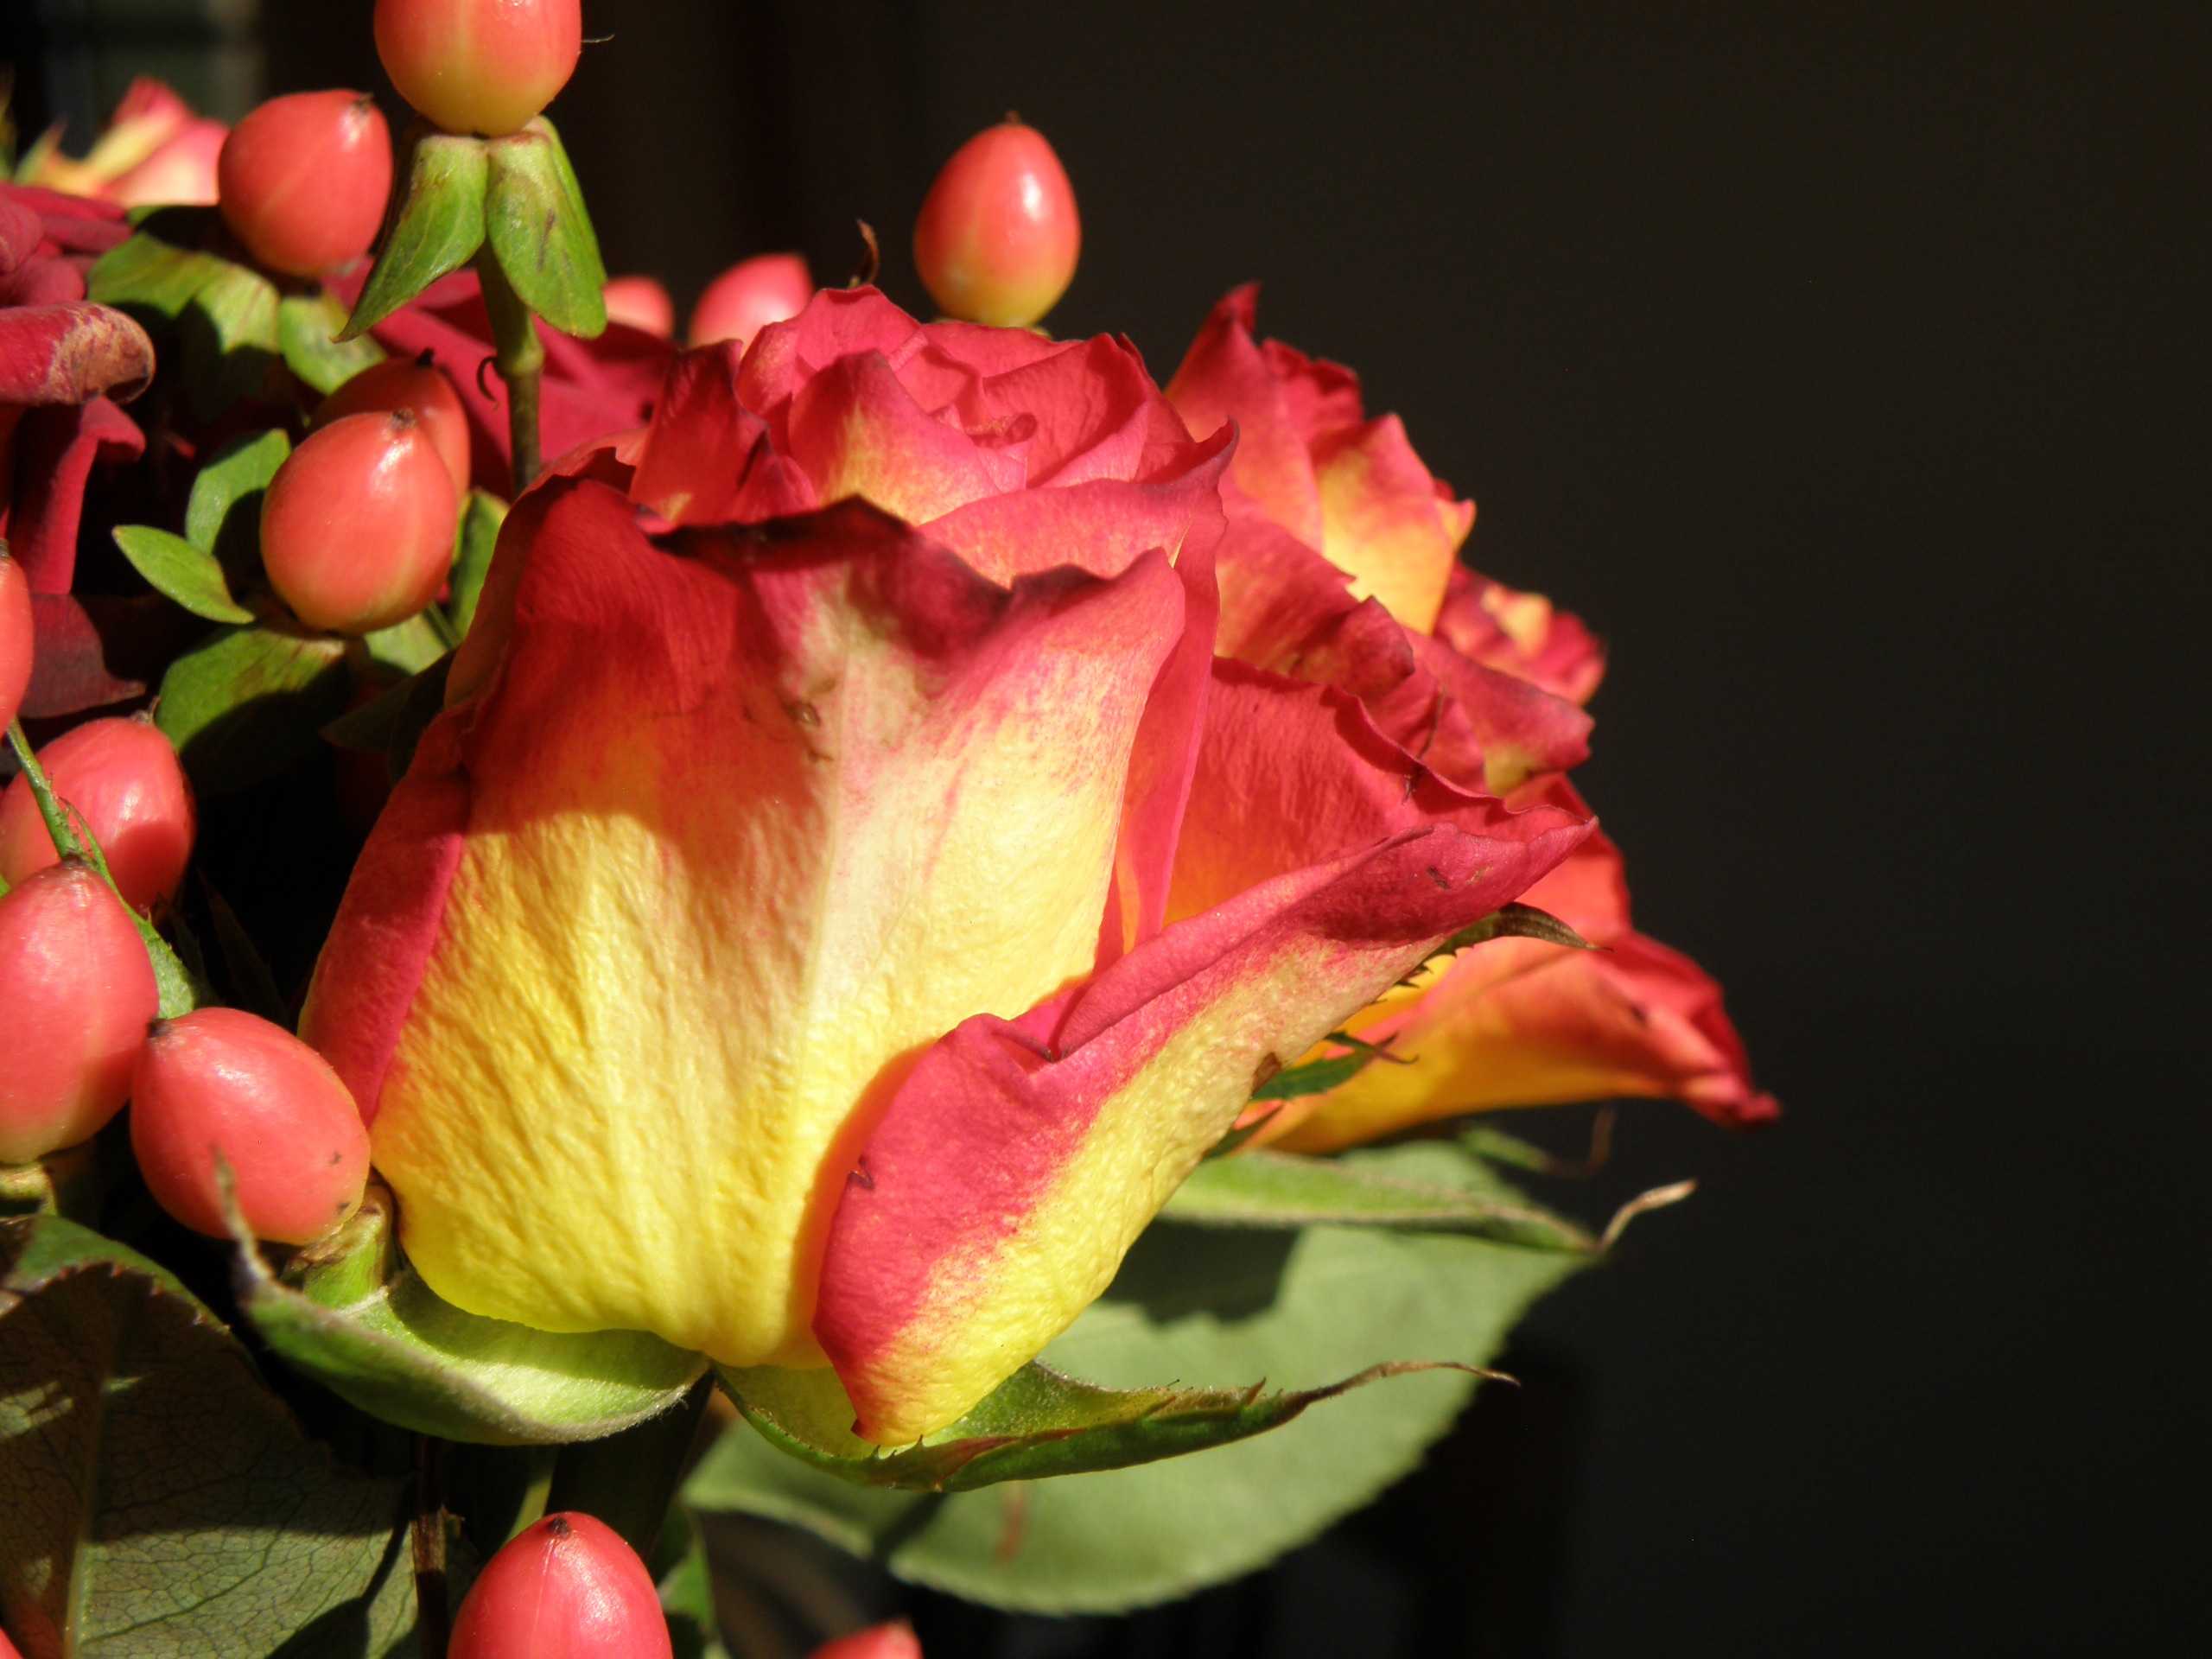
blossom, plant, leaf, flower, petal, rose, red, yellow, pink, flora, close up, macro photography, flowering plant, land plant